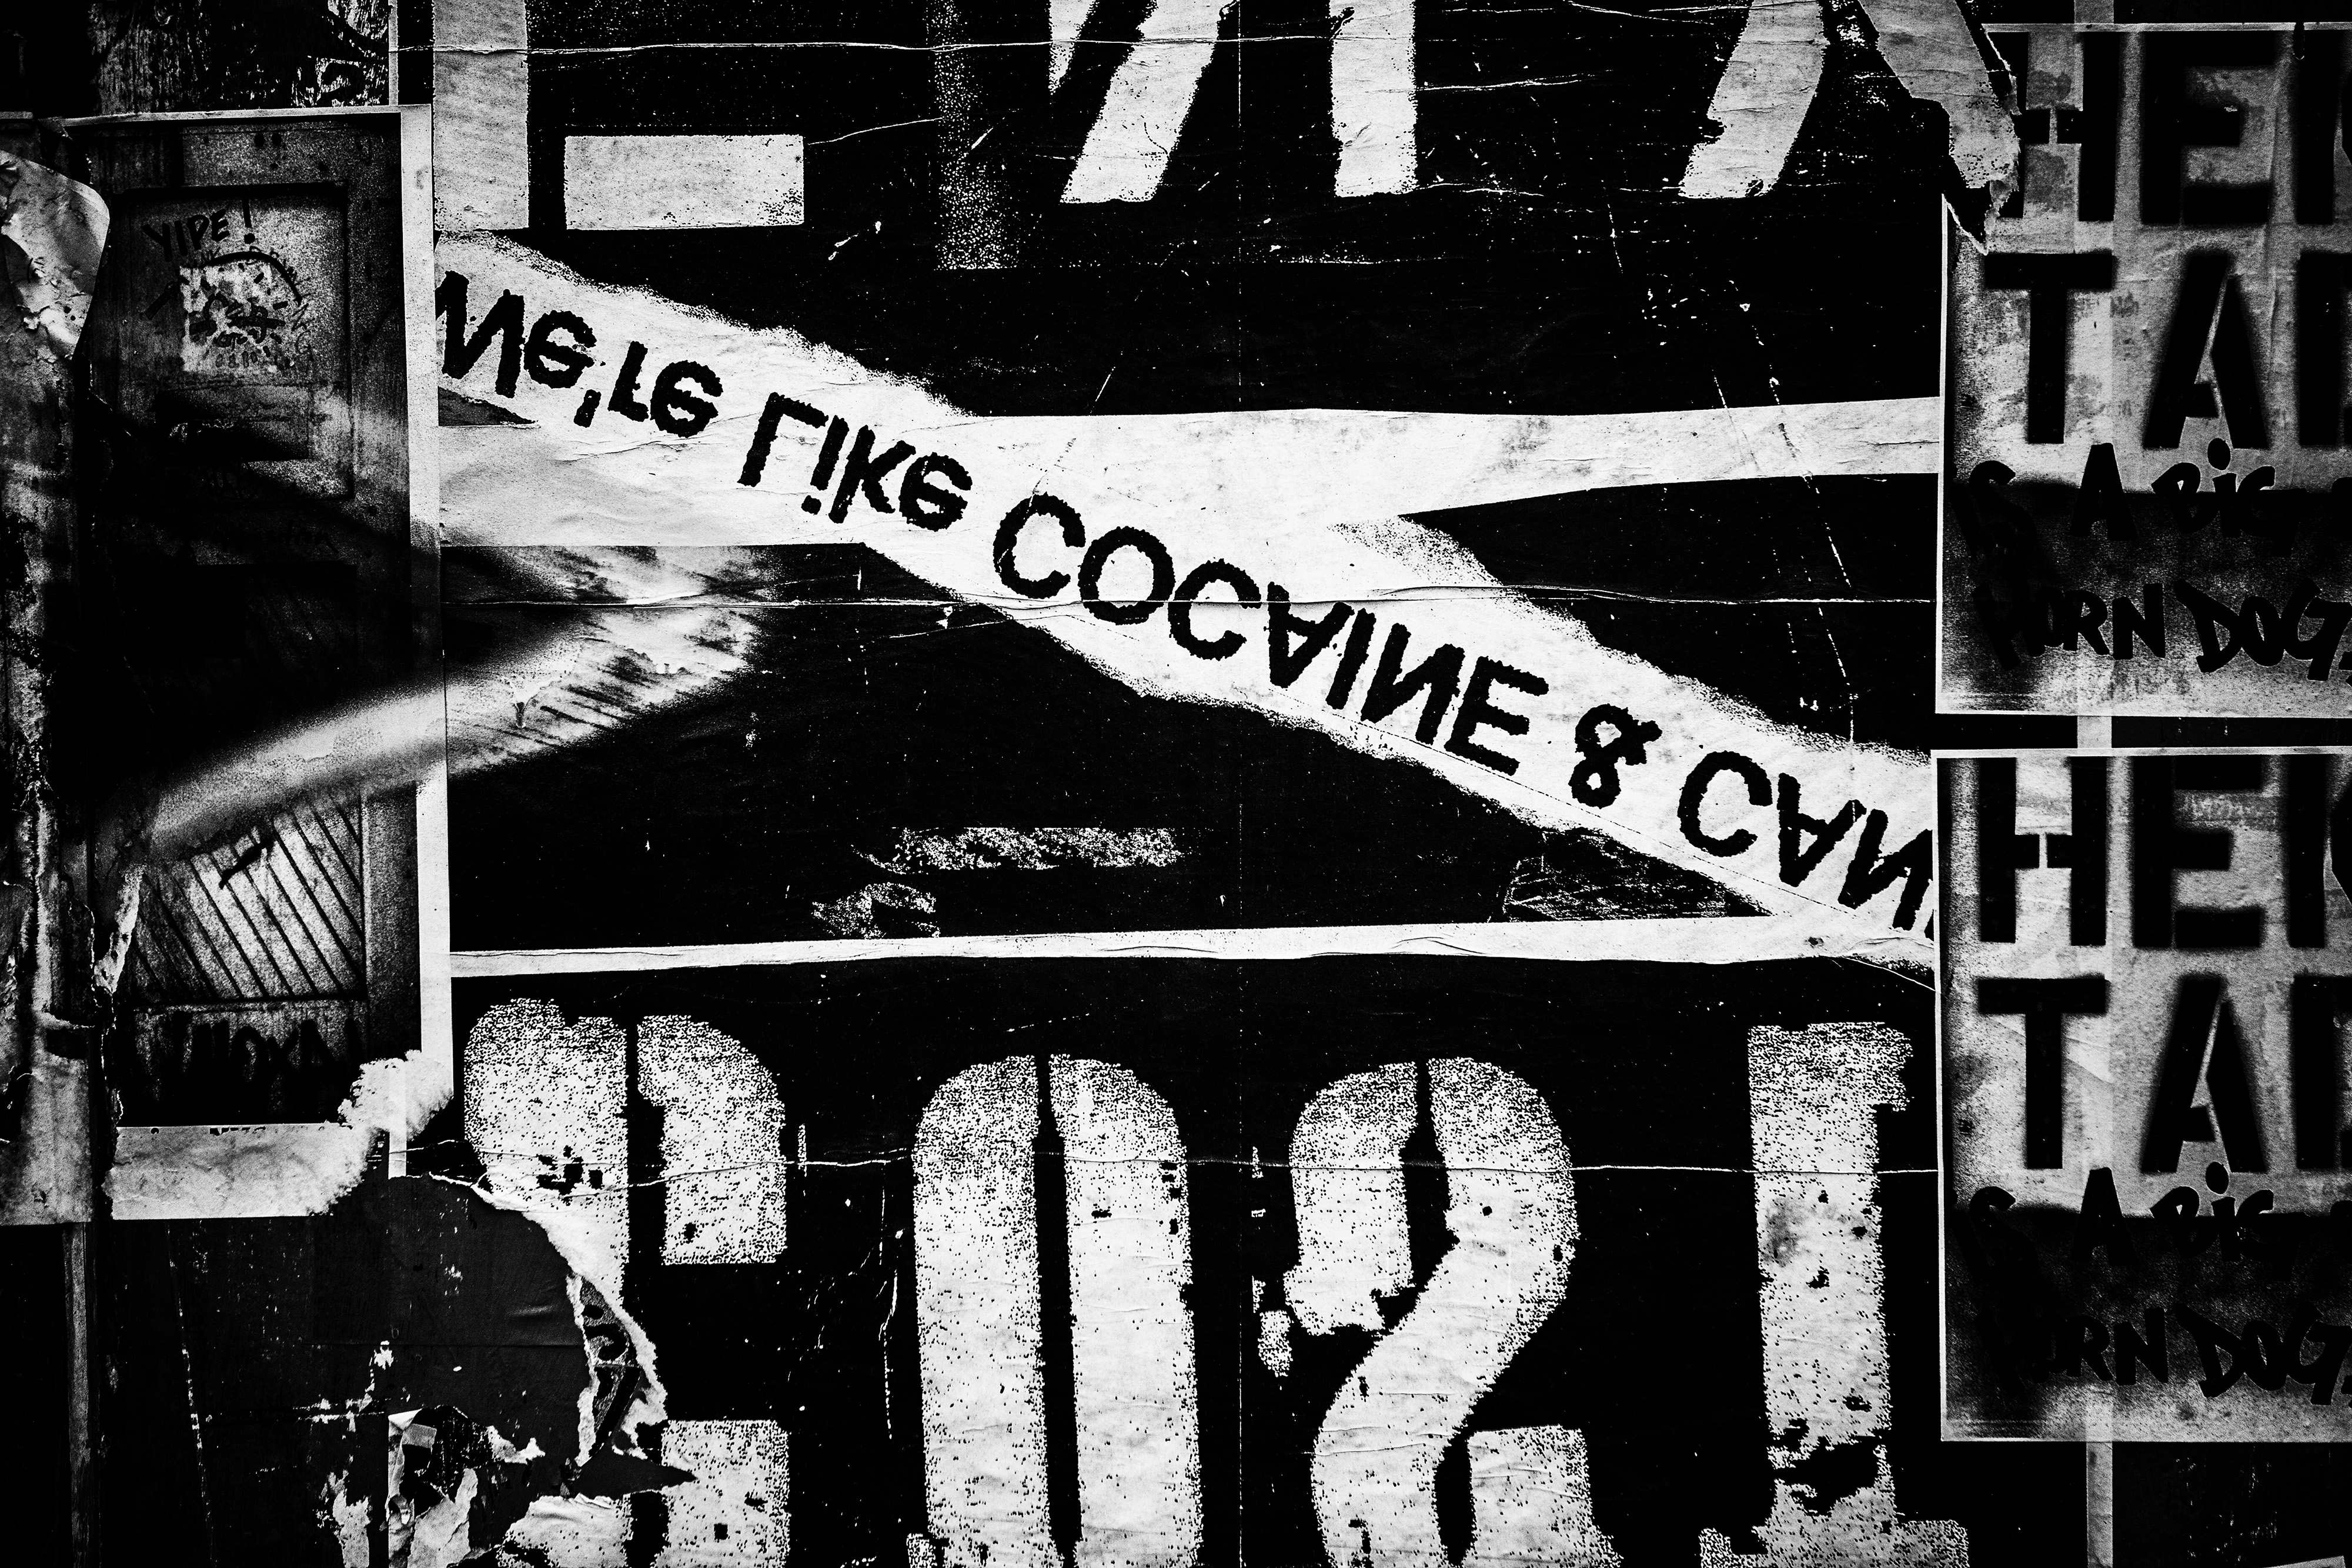
black, font, text, black and white, monochrome, wall, monochrome photography, photography, art, poster, graphics, style, graphic design, graffiti, metal, signage, illustration